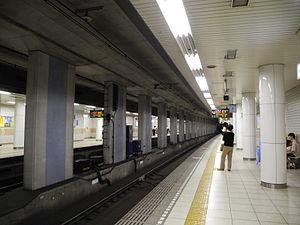
La gare d'Itayado est une gare ferroviaire et station de métro localisée dans la ville de Kobe, dans la préfecture de Hyōgo. Elle est exploitée par les compagnies Sanyo, sur la ligne principale Sanyō pour le ferroviaire et par le BTMK pour la ligne Seishin-Yamate pour le métro de Kobe. Le numéro de gare est SY 02 pour la Sanyo et S10 pour la station sur la ligne Seishin-Yamate pour le Bureau des transports municipaux de Kobe. Autrefois, l'emplacement actuel de la gare était un point d’arrêt du tramway de Kobe.